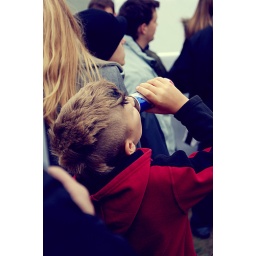
drink red bull - over 18+